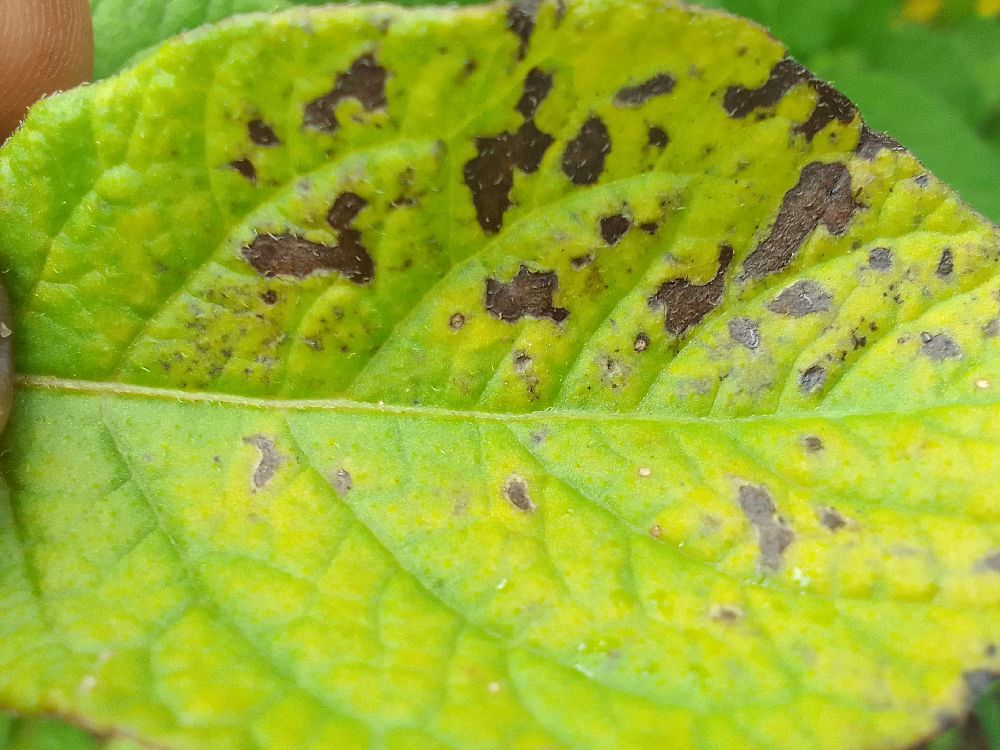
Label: Late blight